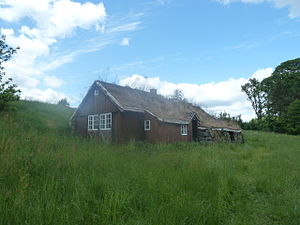
Gårdtun fra Færøerne (Frilandsmuseet)
Beboelseshuset.
Gårde fra Færøerne, nu på Frilandsmuseet nord for København
Frilandsmuseets gårdtun fra Færøerne er en lille bygd bestående af forskellige bygninger som fortæller om de særlige forhold på Færøerne; et beboelseshus suppleret med et forrådshus, et korntørringshus, en lille horisontalmølle og en stensat gødningsplads. Bygningerne og terrænet viser et udsnit af en typisk bygd fra 1800-årenes sidste halvdel. Bygningerne kommer fra forskellige steder på Færøerne og ligger på en skråning ned mod Mølleåen for at give et indtryk af forholdene på bygningernes hjemsted. Bygdens småhuse ligger spredt på indmarken, tunet, som oven for husene er skilt fra udmarken med et stengærde. På ægte færøske vis er den øverste række sten lagt løst med mellemrum, så fårene ikke tør springe over gærdet.